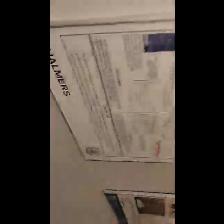
Label: NonHuman